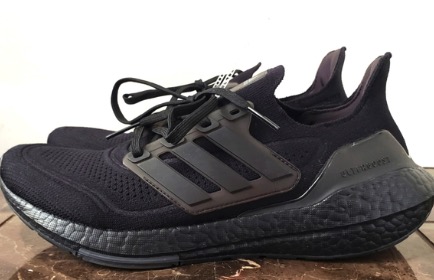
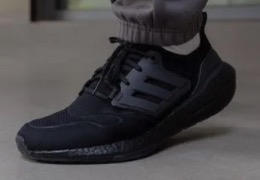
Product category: misc
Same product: yes